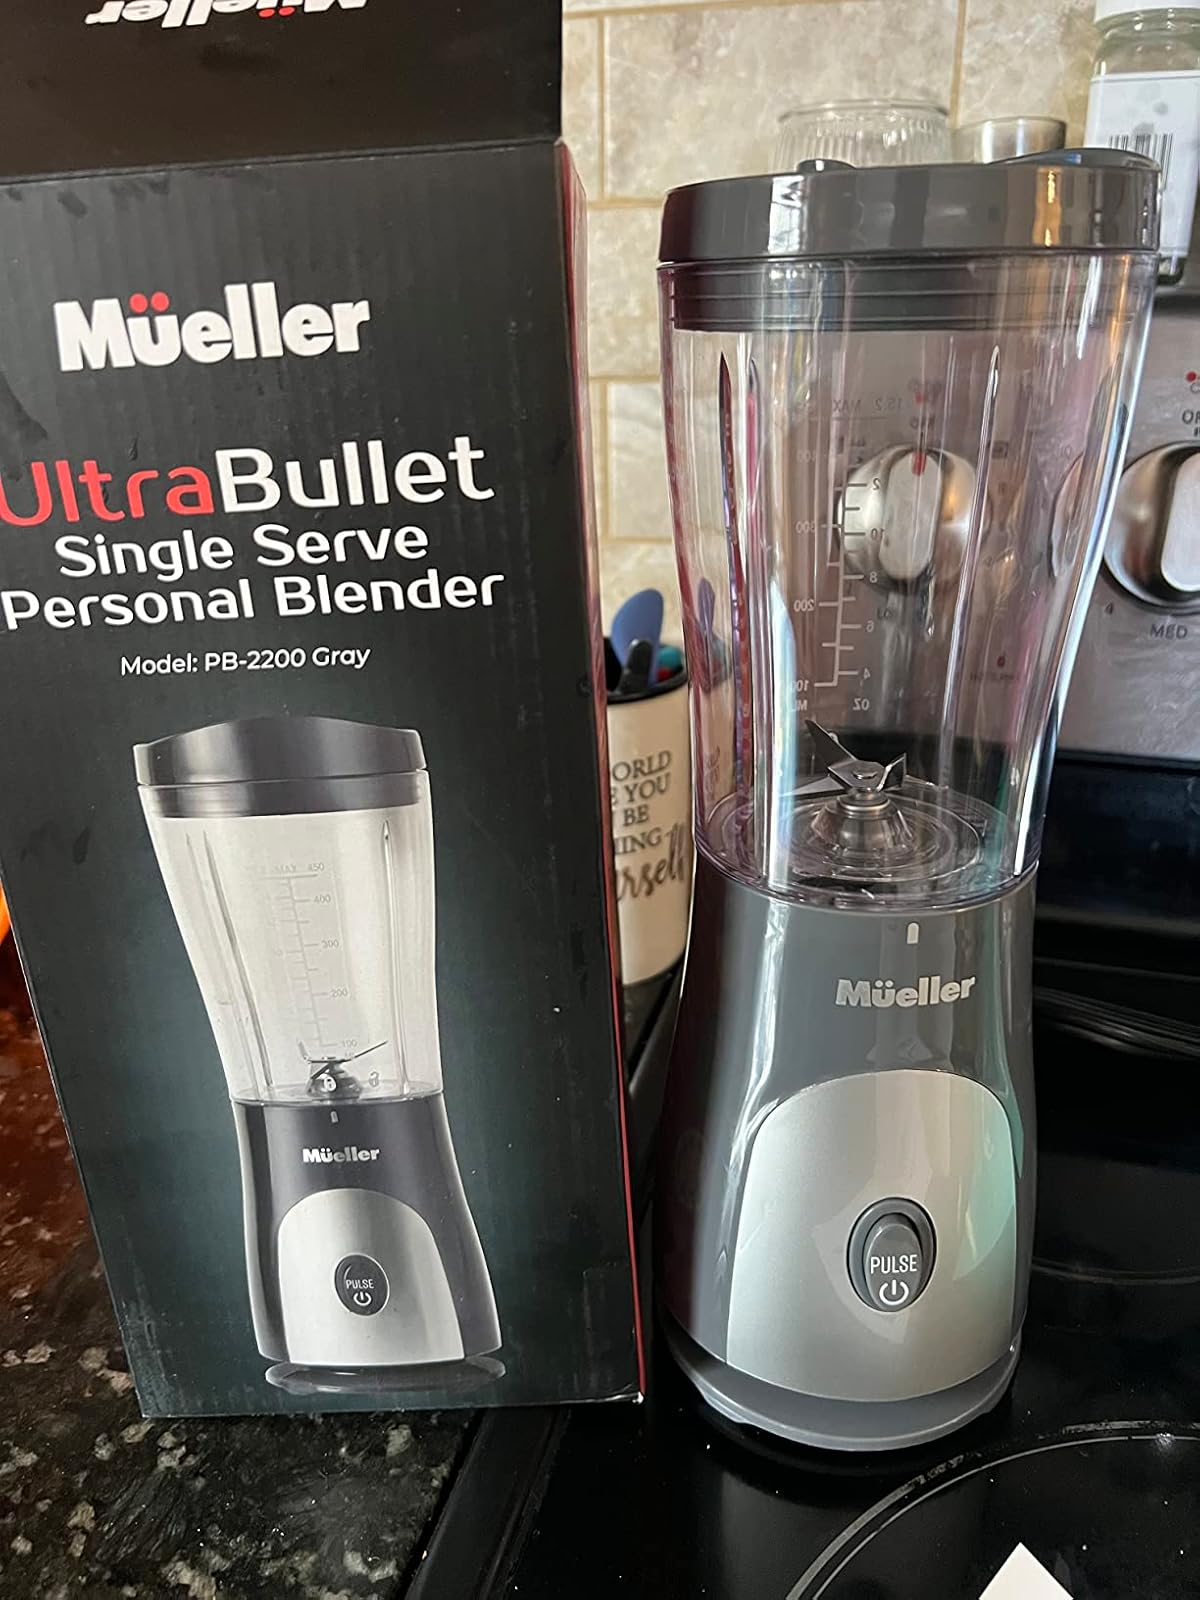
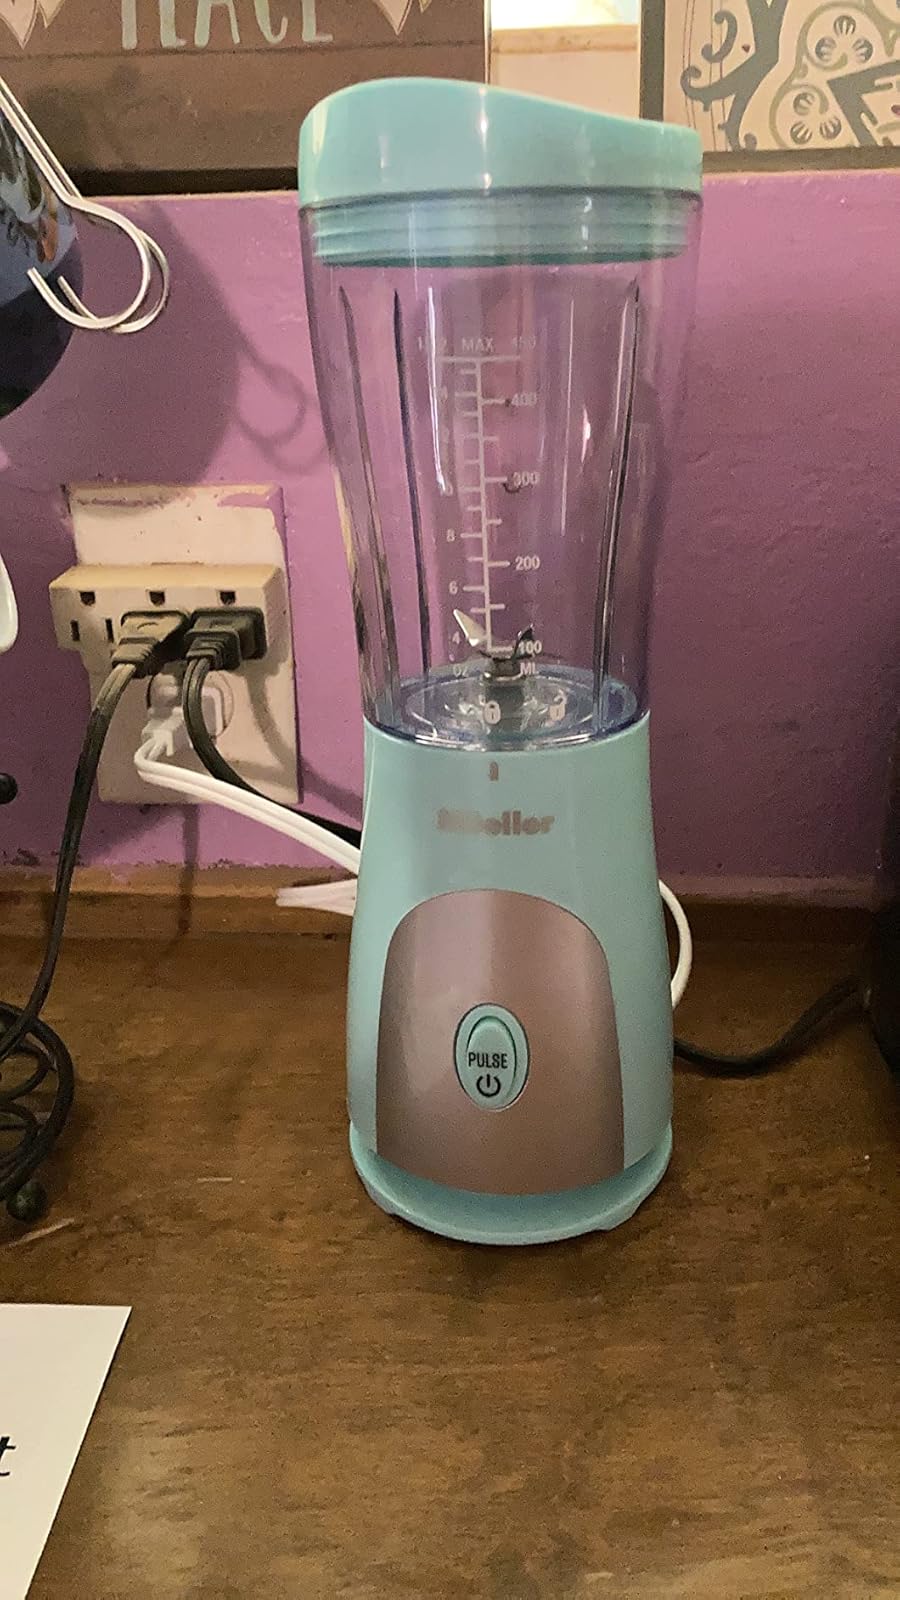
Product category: items_blender
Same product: no